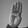
ASL letter: B